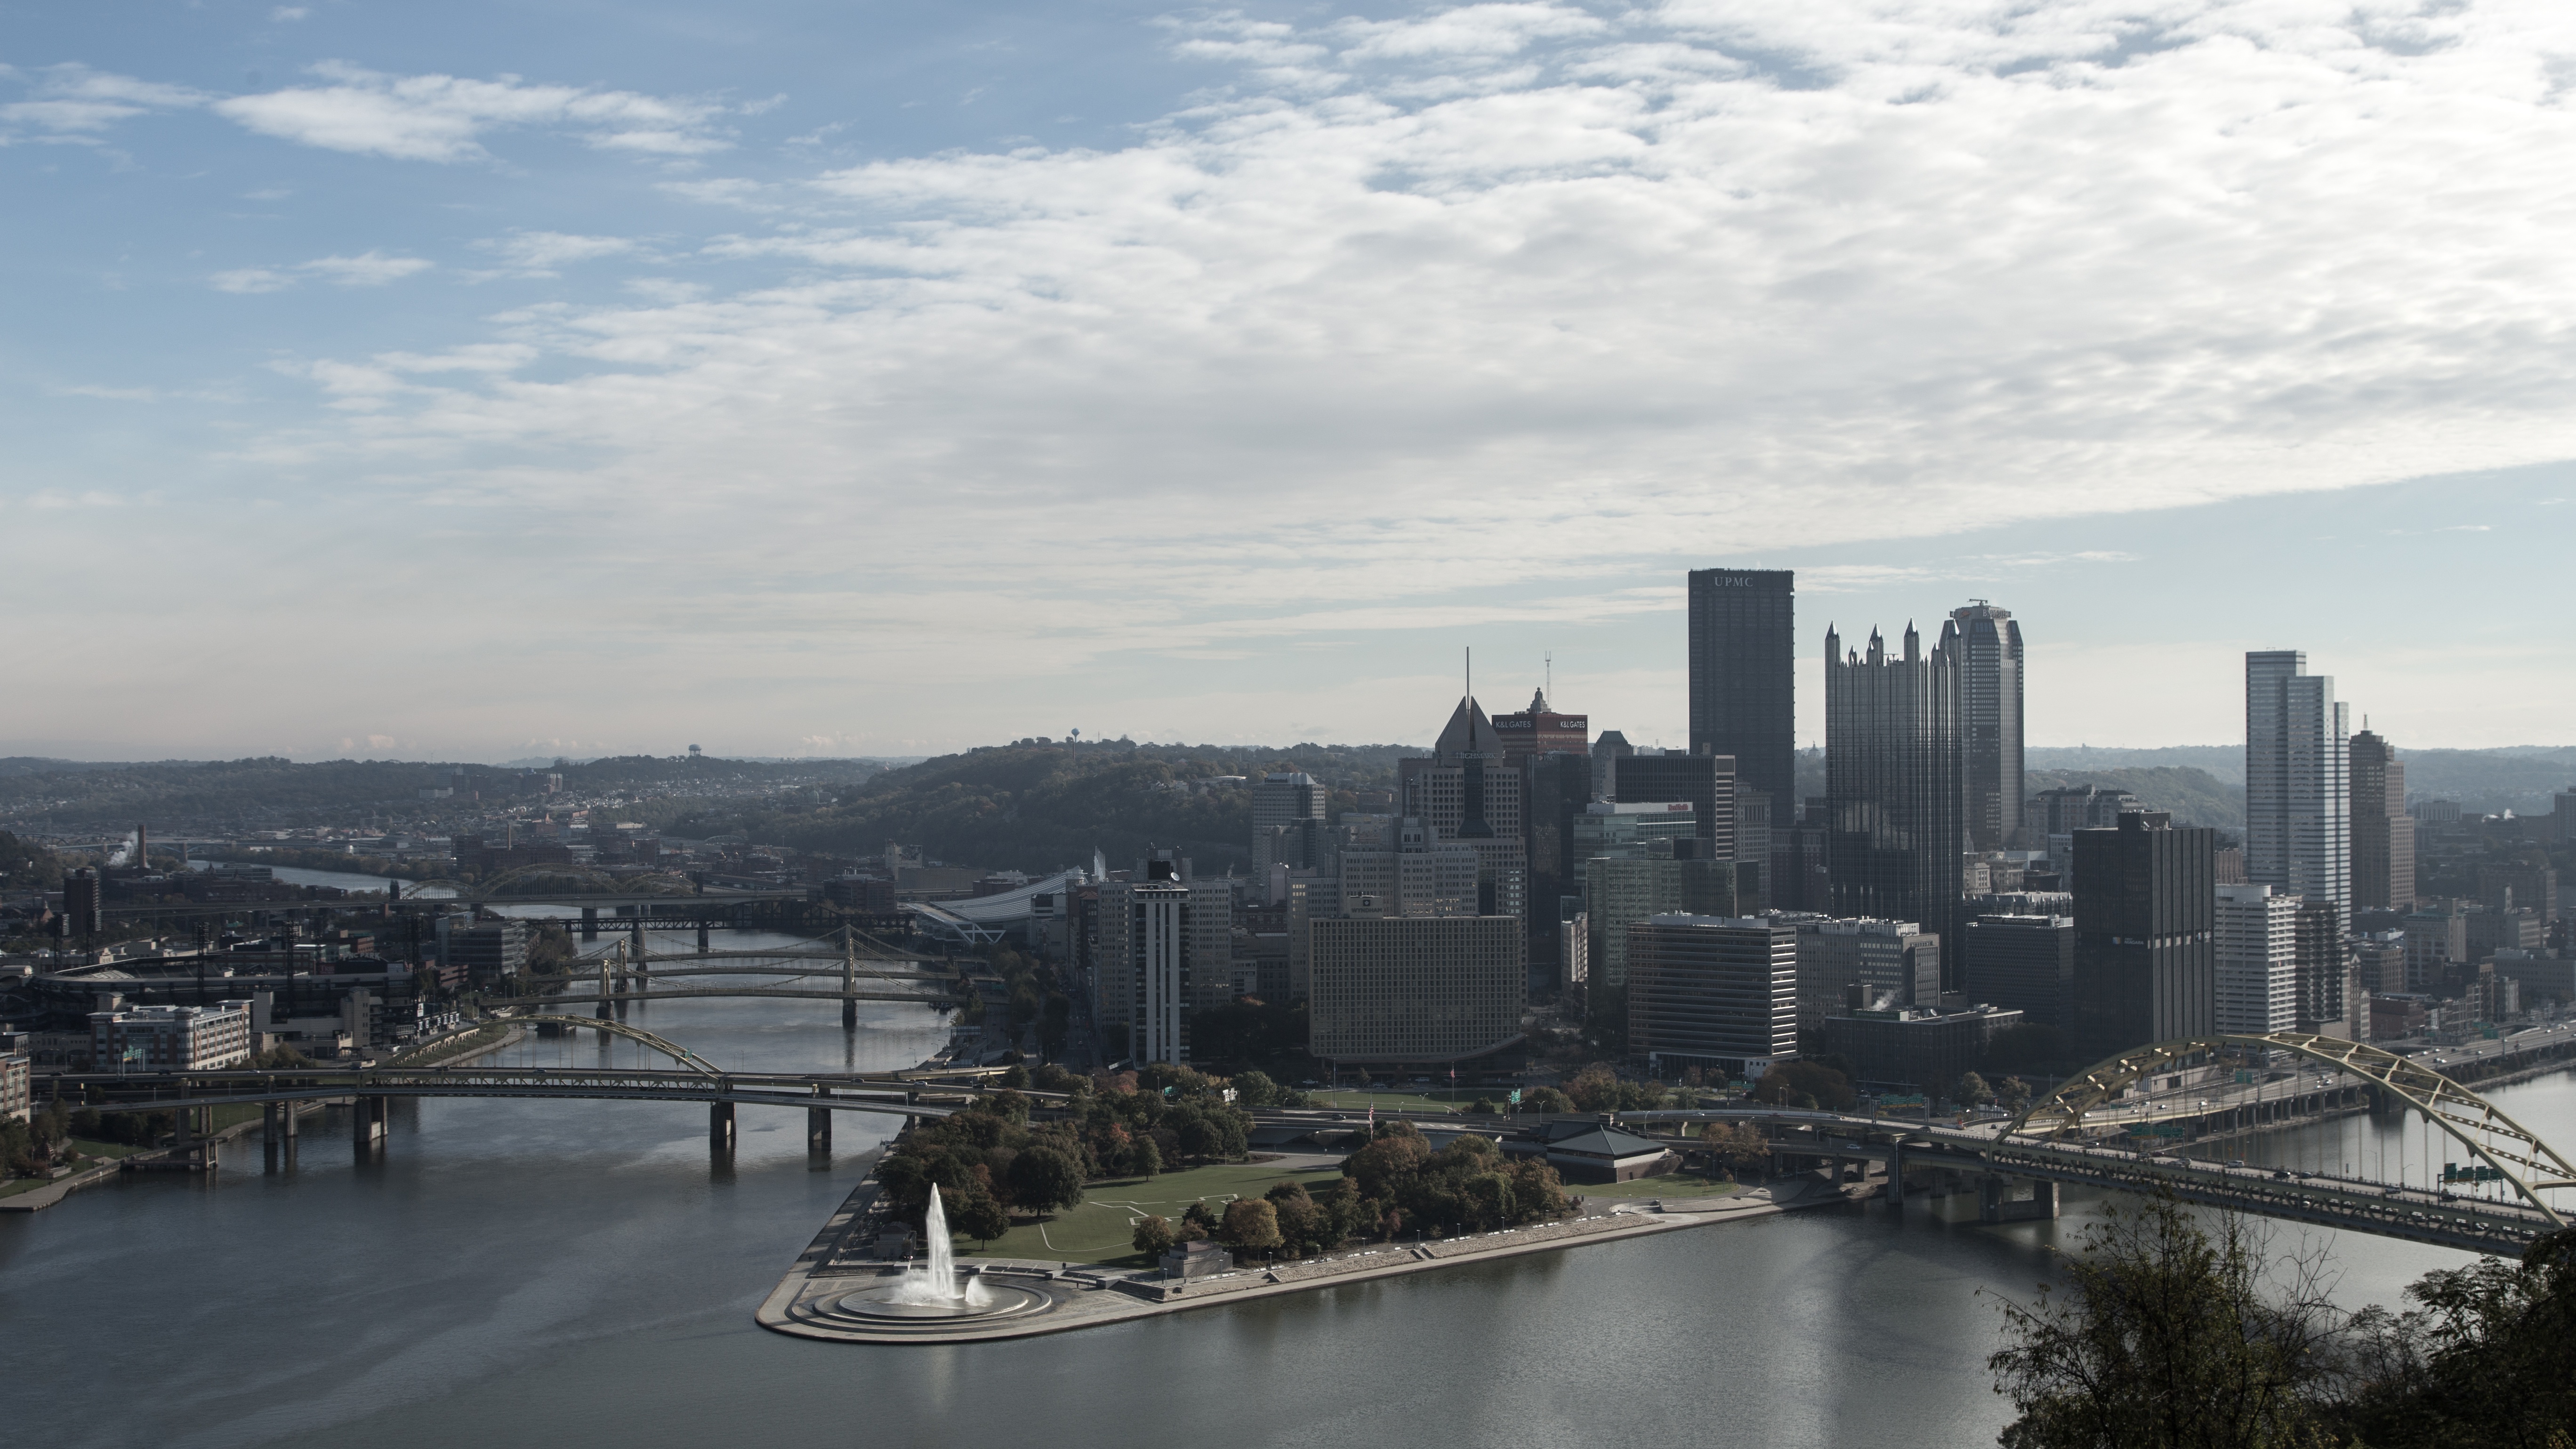
horizon, skyline, city, skyscraper, river, cityscape, panorama, downtown, dusk, reflection, landmark, waterway, tower block, metropolis, aerial photography, urban area, geographical feature, human settlement, metropolitan area